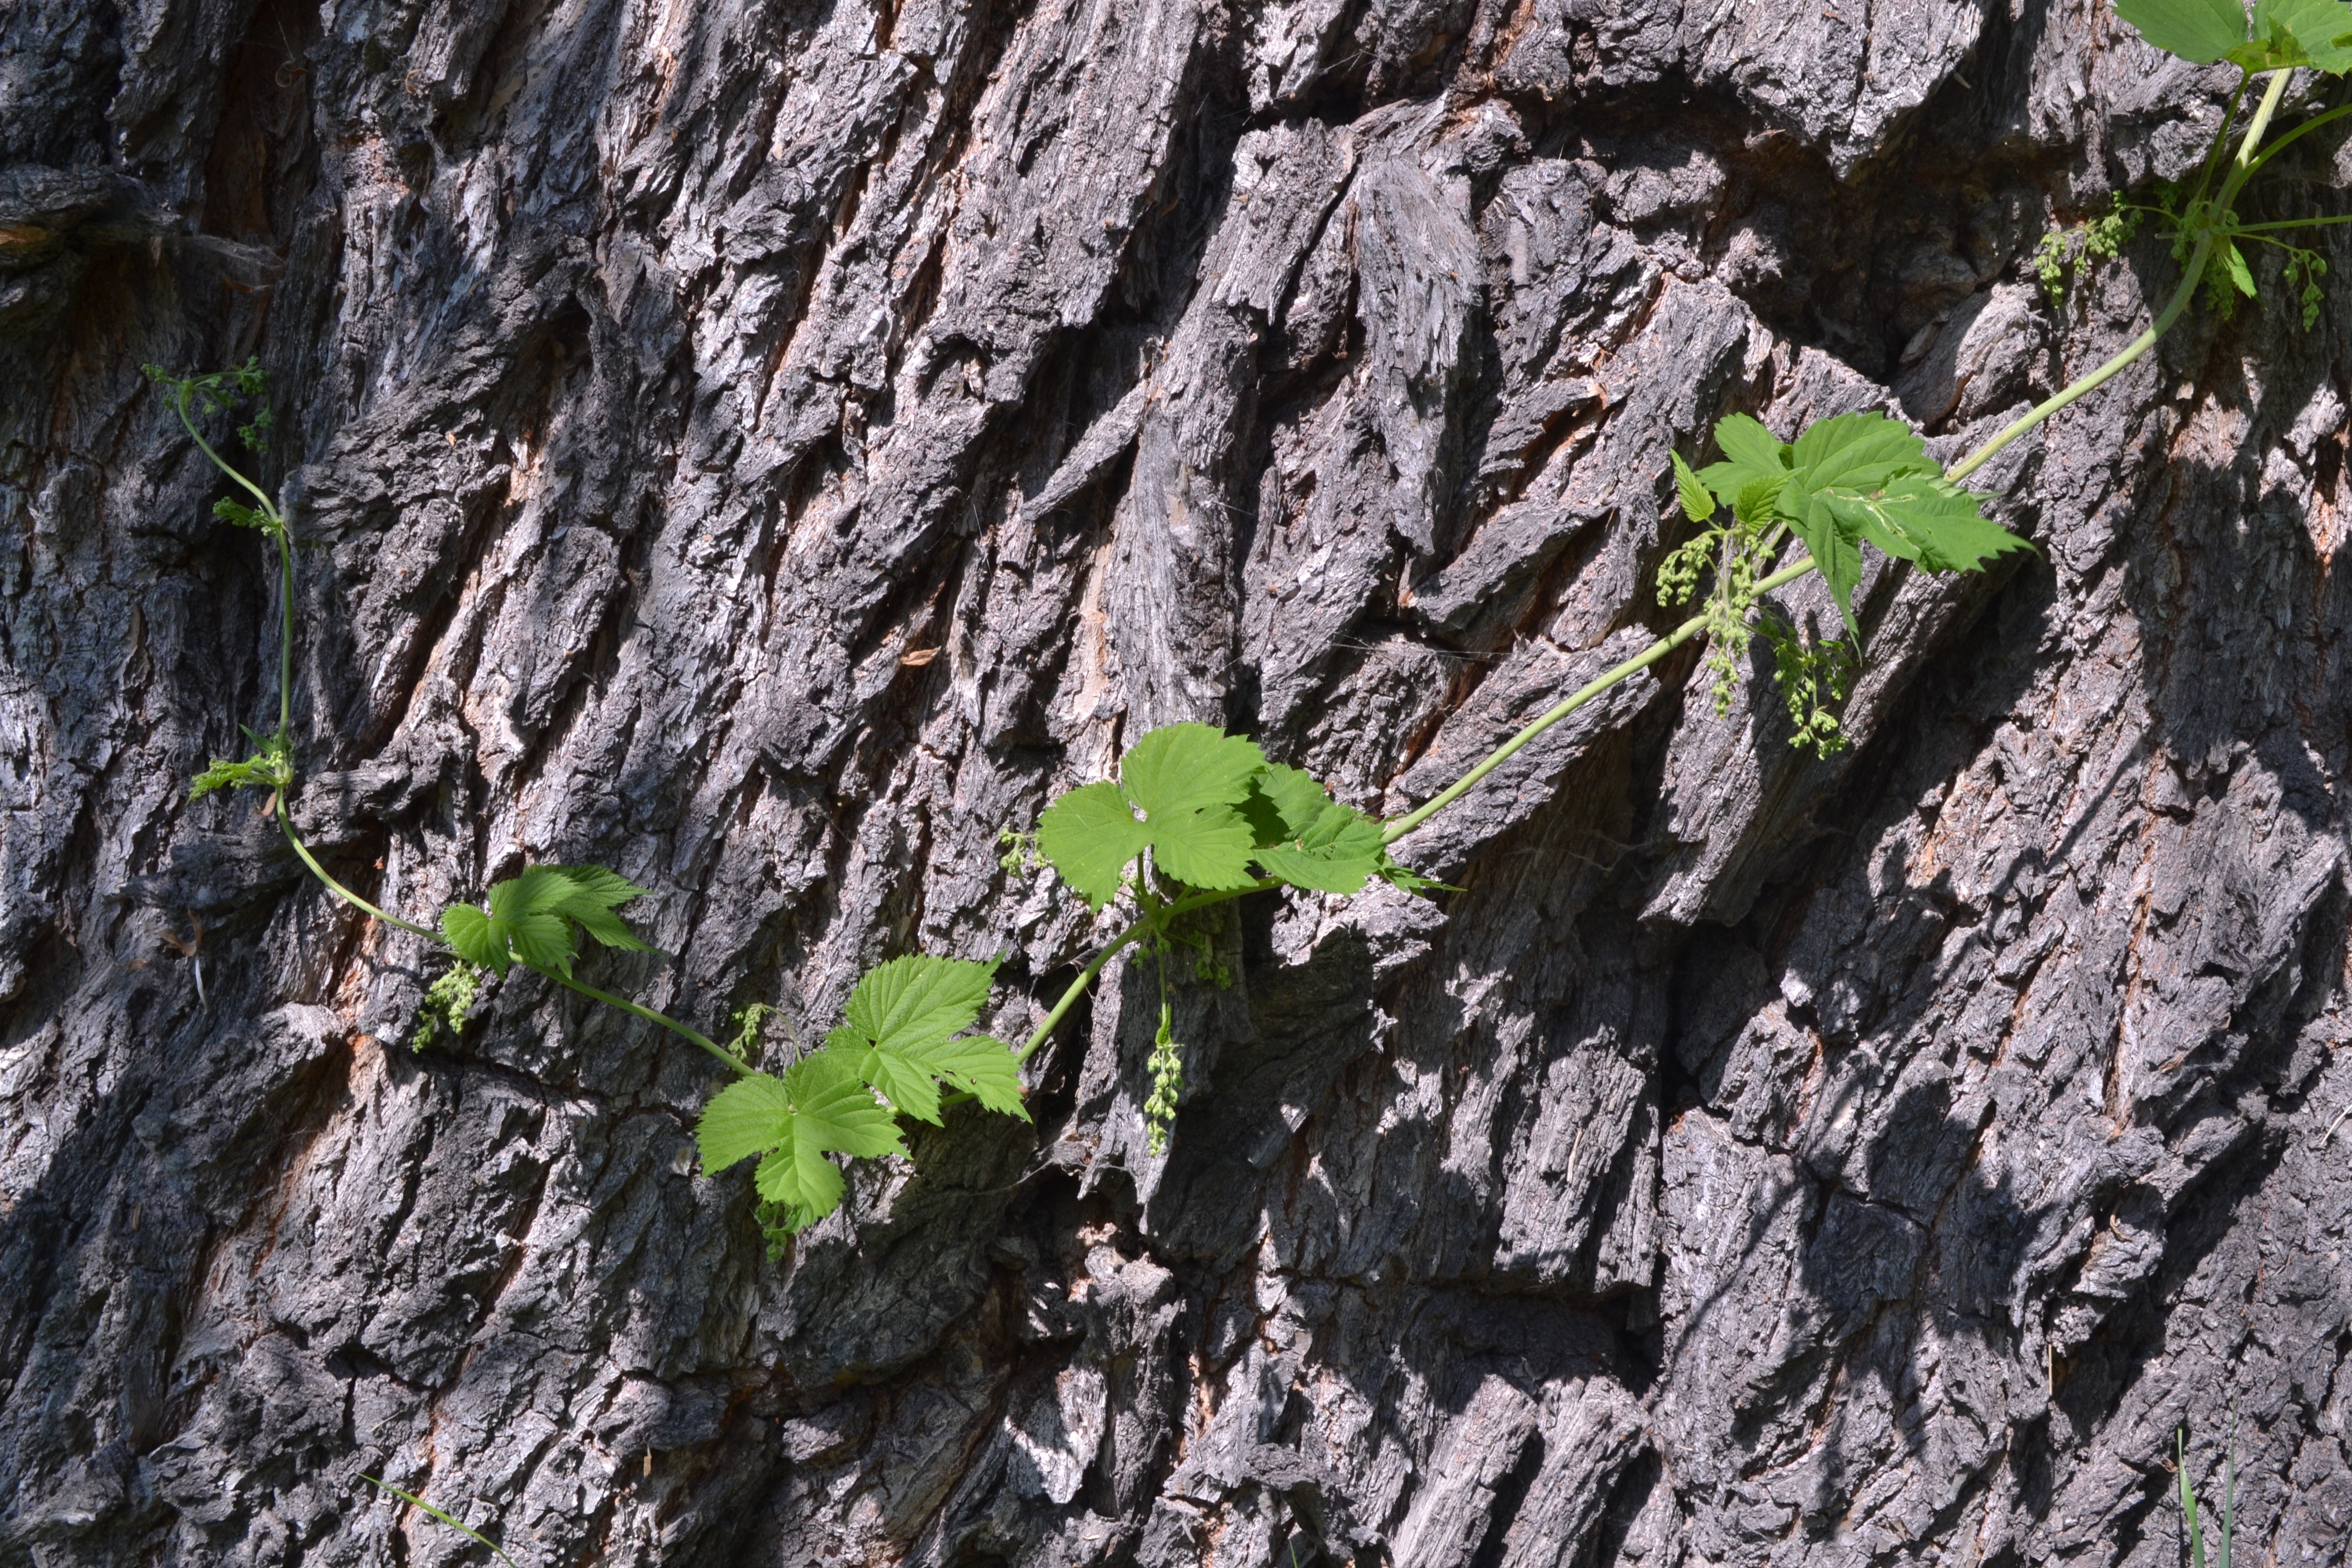
tree, plant, leaf, flower, trunk, bark, green, produce, soil, botany, flora, wildflower, shrub, woodland, flowering plant, woody plant, land plant, vjun